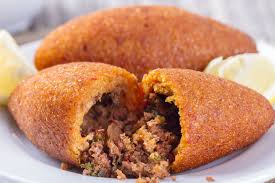
Yemek: icli_kofte